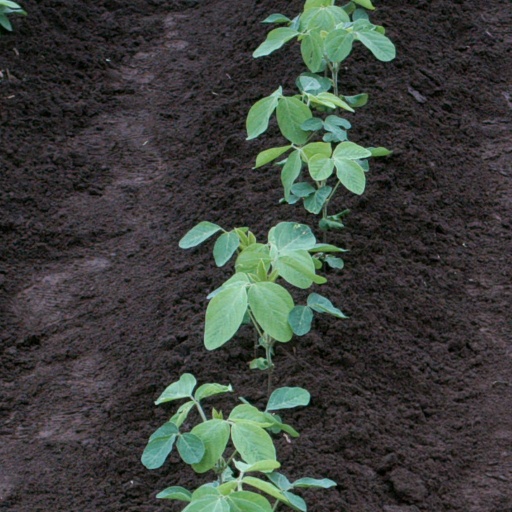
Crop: soybean